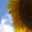
Label: sunflower